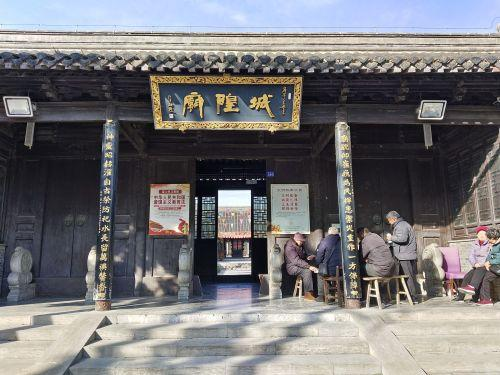
地标名称：城隍庙
所在城市：泰州市·海陵区